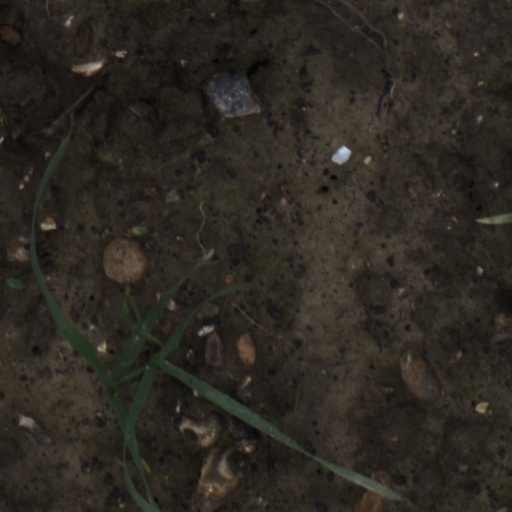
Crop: wheat